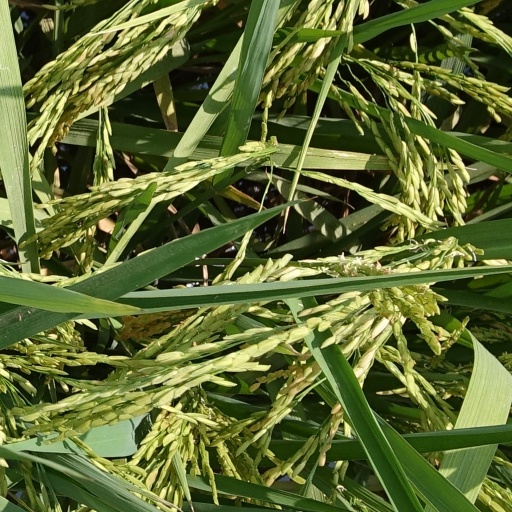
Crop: rice